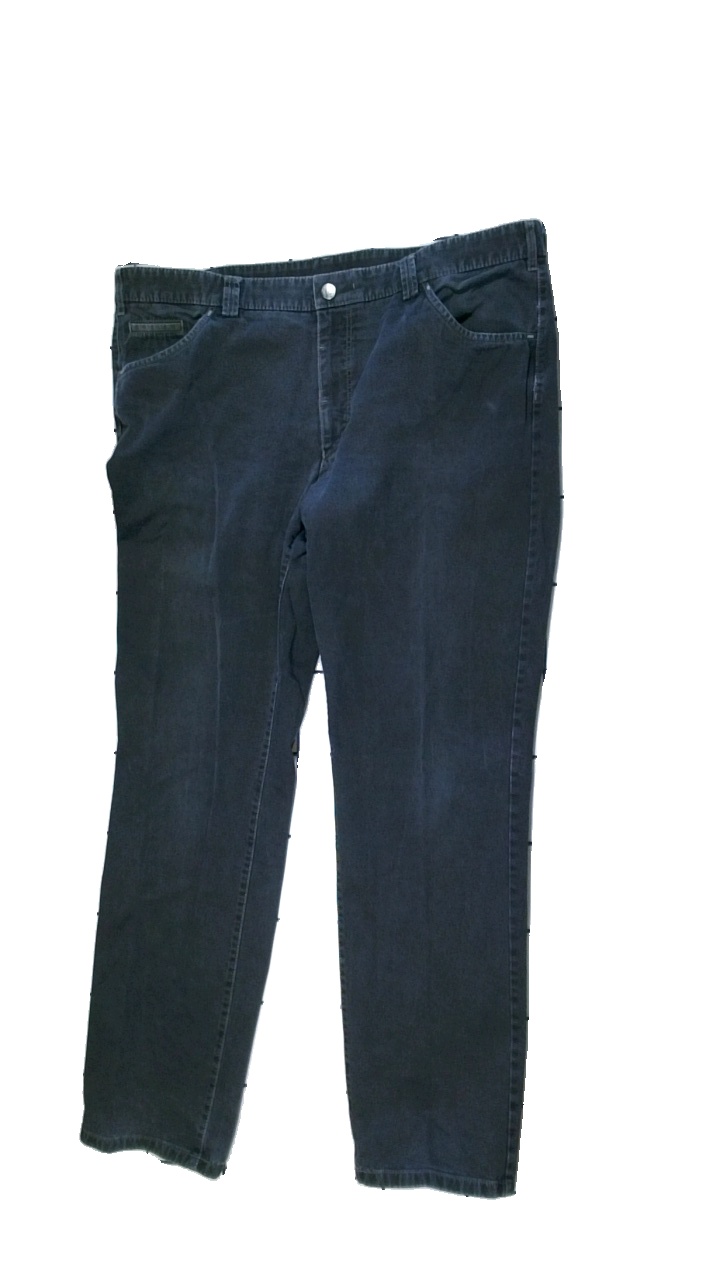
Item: Trousers (Men)
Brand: Meyer
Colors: Blue
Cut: None
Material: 98% cotton, 2% elestane
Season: All
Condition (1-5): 2
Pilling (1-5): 4
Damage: worn down leg opening
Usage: Export
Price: <50